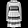
Label: Dress